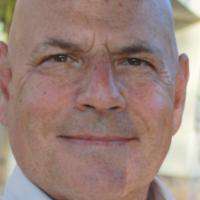
Age group: age 56-65